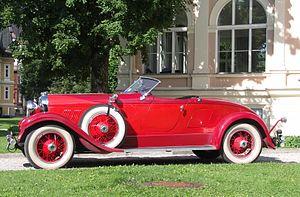
Errett Cord est un homme d'affaires, industriel, et sénateur américain, fondateur de la Cord Corporation en 1929 reconnu en particulier pour avoir construit quelques-unes des voitures américaines de luxe les plus mythiques de l'histoire de l'automobile des années 1930, avec Auburn, Cord Automobile, et Duesenberg....
Auburn ou Auburn Automobile Company est un ancien constructeur automobile américain, en activité de 1900 à 1937, à Auburn, dans l'Indiana. La marque est achetée par Errett Cord en 1924, pour en faire, avec Cord Automobile, Duesenberg, et Lycoming Engines, un des plus importants et mythiques groupe de constructeurs de voitures américaines de luxe de l'histoire de l'automobile des années 1930.